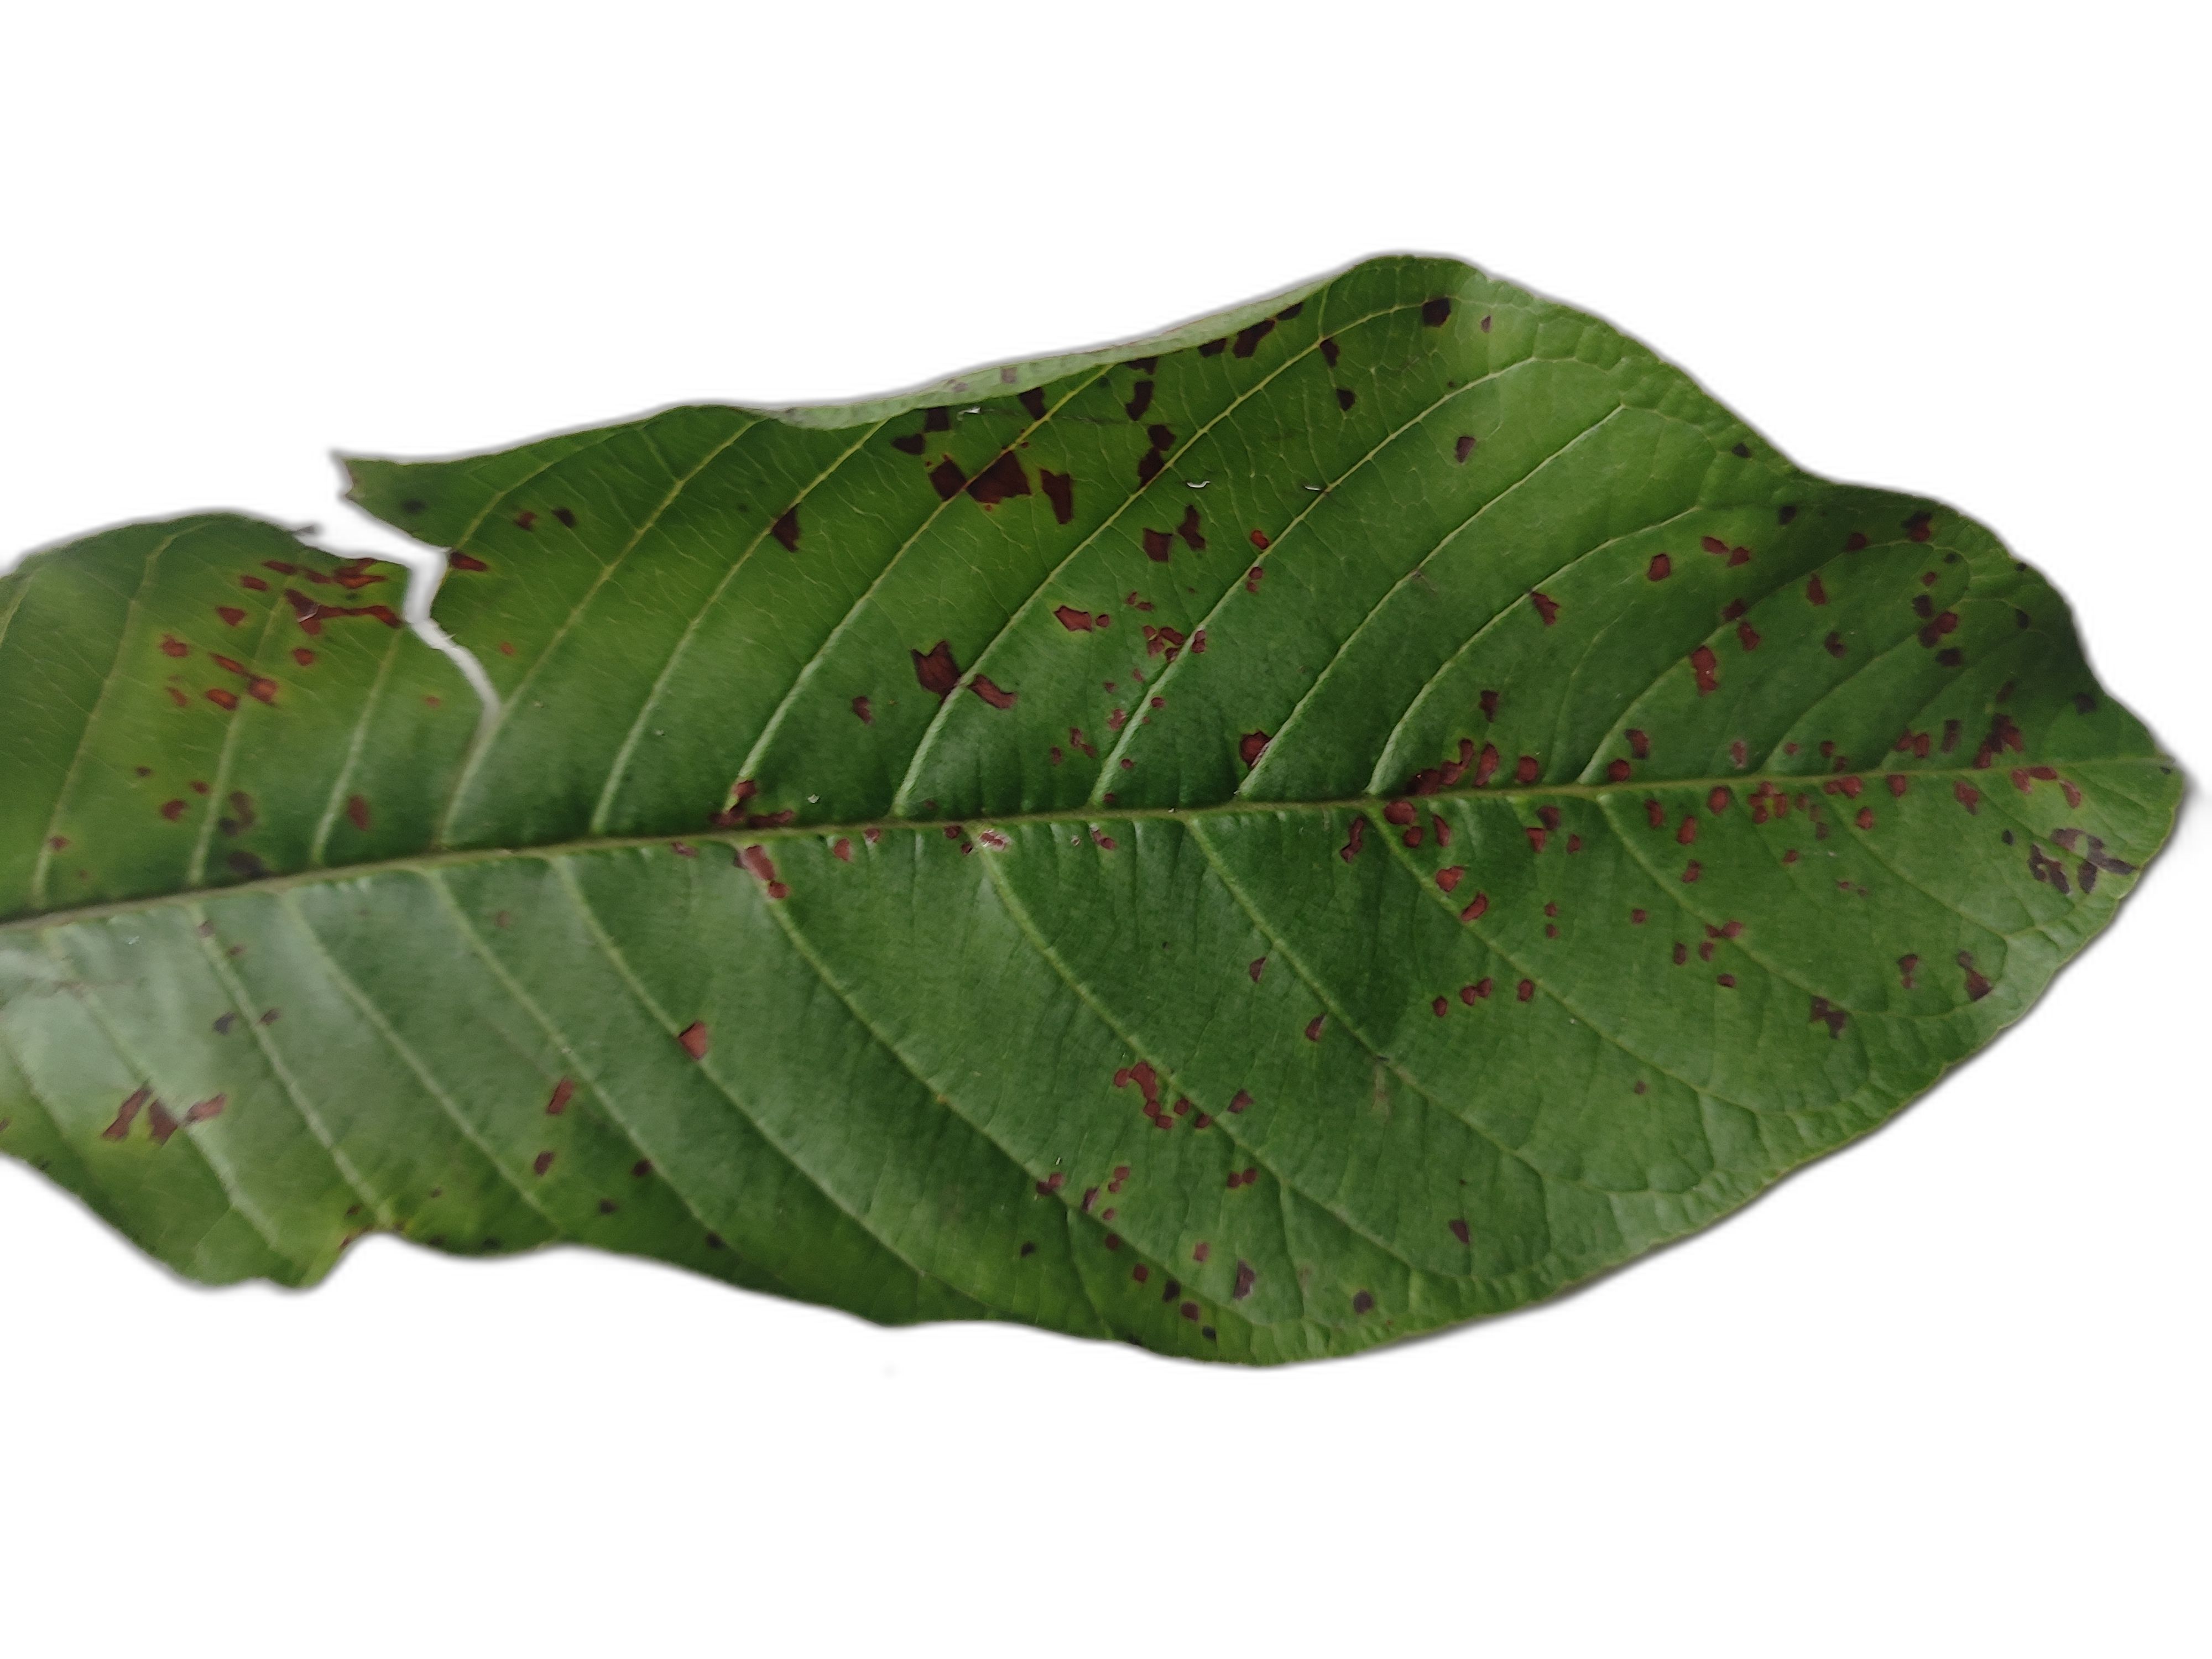
Plant part: leaf
Disease: Dot